Tractor pulling

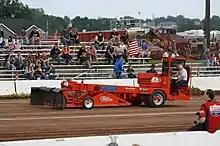
Sled

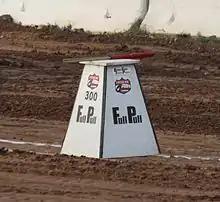
Full Pull marker

In the early days two main techniques were used. Either a dead weight of fixed mass was dragged, or the step-on method was used, where people stood at fixed positions and stepped aboard as the drag passed. Another rule which has now been dropped was that a speed limit should be observed because of injuries resulting from the increased speed at which they boarded. Today's tractors can achieve theoretical speeds over .